1950 Australian National Airways Douglas DC-4 crash

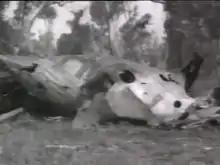
Part of the "Amana's" fuselage

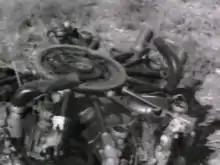
One of the "Amana's" engines

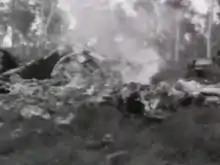
The wreckage burned for several hours

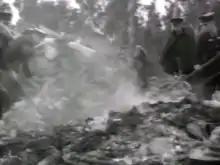
Western Australian police examining the still-burning wreckage

Three investigators from the Department of Civil Aviation began work at the crash scene the day after the accident. They found the "Amana" had crashed in a heavily timbered area on the Inkpen family property "Berry Brow", on the easterly track between Perth airport and Kalgoorlie, at a point where the elevation was about above sea level. The aircraft struck the tops of tall gum trees while descending at an angle of about 15°. Its speed at impact was estimated at . It crashed through large trees, breaking them off, before impacting the ground violently and gouging a long, wide furrow. The left wing was torn away from the fuselage and then the aircraft broke up and burst into flames. Only the rear fuselage with the fin and rudder were not affected by fire. The wreckage trail was about long and wide. At the time of impact the "Amana's" left wing was lower than its right, suggesting it may have been turning left. It was heading north, not east towards Cunderdin. Investigators speculated that the crew may have been turning with the intention of returning to Perth airport; or they may have been preparing for a crash-landing in a large clear area to the north of the crash site.